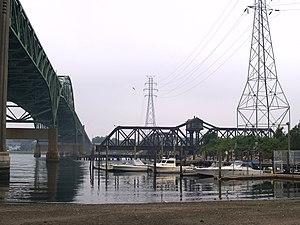
Le Sakonnet River rail bridge était un pont tournant ferroviaire situé dans l'état du Rhode Island aux États-Unis qui fut dynamité le 9 février 2007. Inauguré en 1899, il traversait la Sakonnet River, bras de mer qui sépare l'île Aquidneck à son extrémité Nord-Est du continent, et reliait la ville de Portsmouth à celle de Tiverton.